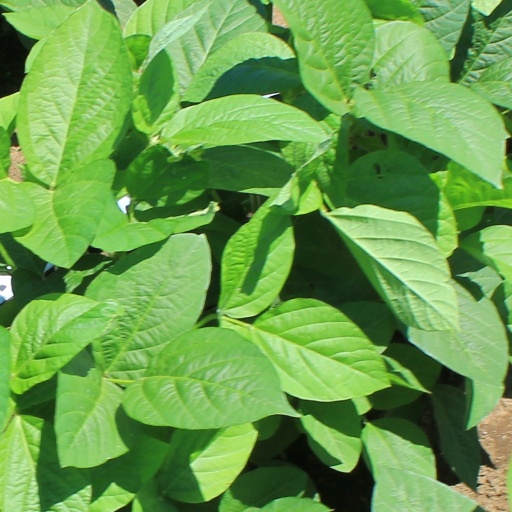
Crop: soybean